Liesl Karlstadt

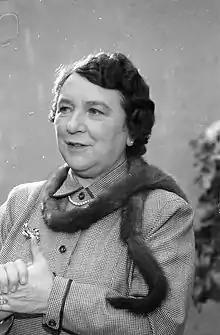
Karlstadt in 1951

Liesl Karlstadt (born Elisabeth Wellano, 12 December 1892 – 27 June 1960) was a German actress and cabaret performer. Alongside Karl Valentin, she set the tone for a generation of popular culture in Munich. She appeared in more than 70 films between 1913 and 1960.